Dil Diwana

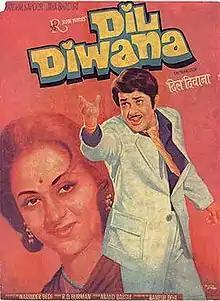
Poster

Dil Diwana is a 1974 Bollywood drama film directed by Narendra Bedi. It starred Randhir Kapoor and Jaya Bhaduri in lead roles. R. D. Burman composed the music for the film.